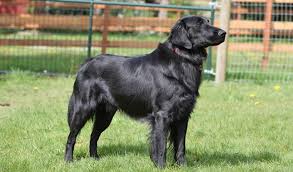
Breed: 206-n000047-flat_coated_retriever